PAS Giannina F.C.

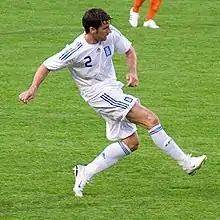
Giourkas Seitaridis international Euro 2004 Champion with Greece, played for PAS Giannina F.C. from 1998 to 2001

In 1987–88, it finished 12th. In 1988–89, it finished 4th. The club qualified for the promotion playoffs with Ethnikos Piraeus, Apollon Kalamarias, Korinthos, Diagoras and Veroia. It failed to get promoted. In 1989–90, it finished third and got promoted to the First Division. In 1990–91, the club finished 18th and was relegated to the Second Division. In 1991–92, the club finished 14th. In 1992–93, it finished 10th. PAS Giannina qualified for the Balkans Cup for the second time in its history. In 1993–94, it finished 5th. Also the club was runner up in the Balkans Cup 1993–94. In 1994–95, it finished 8th. In 1995–96, it finished 12th. In 1996–97, it finished 16th. PAS Giannina was relegated to the Third Division for the first time in its history.